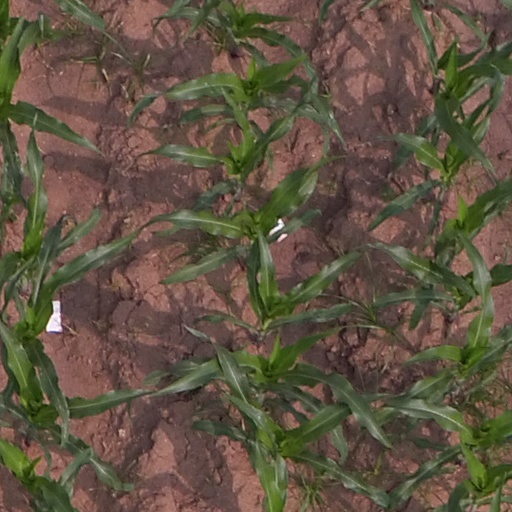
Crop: maize; corn